Hoysala literature

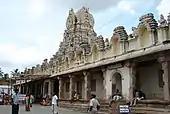
Cheluvaraya Swamy temple in Melkote. Philosopher Ramanujacharya's temporary refuge.

The Vaishnava movement in the Kannada-speaking regions found momentum after the arrival of the philosopher Ramanujacharya (1017–1137). Fleeing possible persecution from the Chola King (who was a Shaiva), Ramanujacharya sought refuge initially in Tondanur and later moved to Melkote. But this event had no impact on Vaishnava literature in Hoysala lands at that time. However, the teachings of Madhvacharya (1238–1317), propounder of the "Dvaita" philosophy, did have a direct impact on Vaishnava literature, in both the Sanskrit and Kannada languages. This body of writings is known as "haridasa sahitya" (haridasa literature).